List of birds of Guam

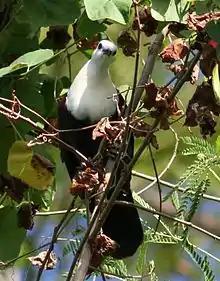
White-throated ground dove

Pigeons and doves are stout-bodied birds with short necks and short slender bills with a fleshy cere.